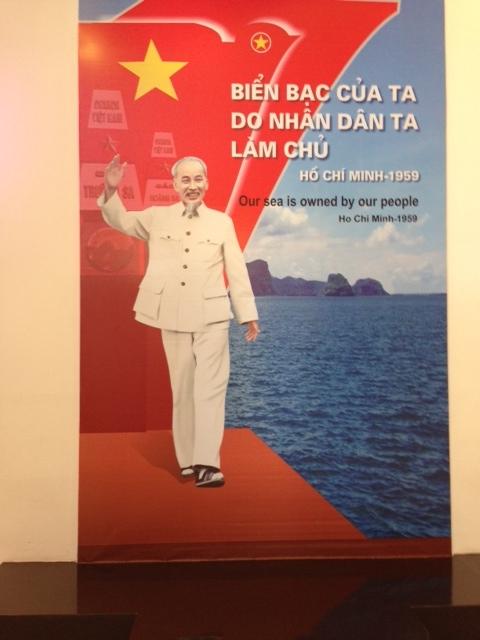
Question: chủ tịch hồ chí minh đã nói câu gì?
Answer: biển bạc của ta do nhân dân ta làm chủ